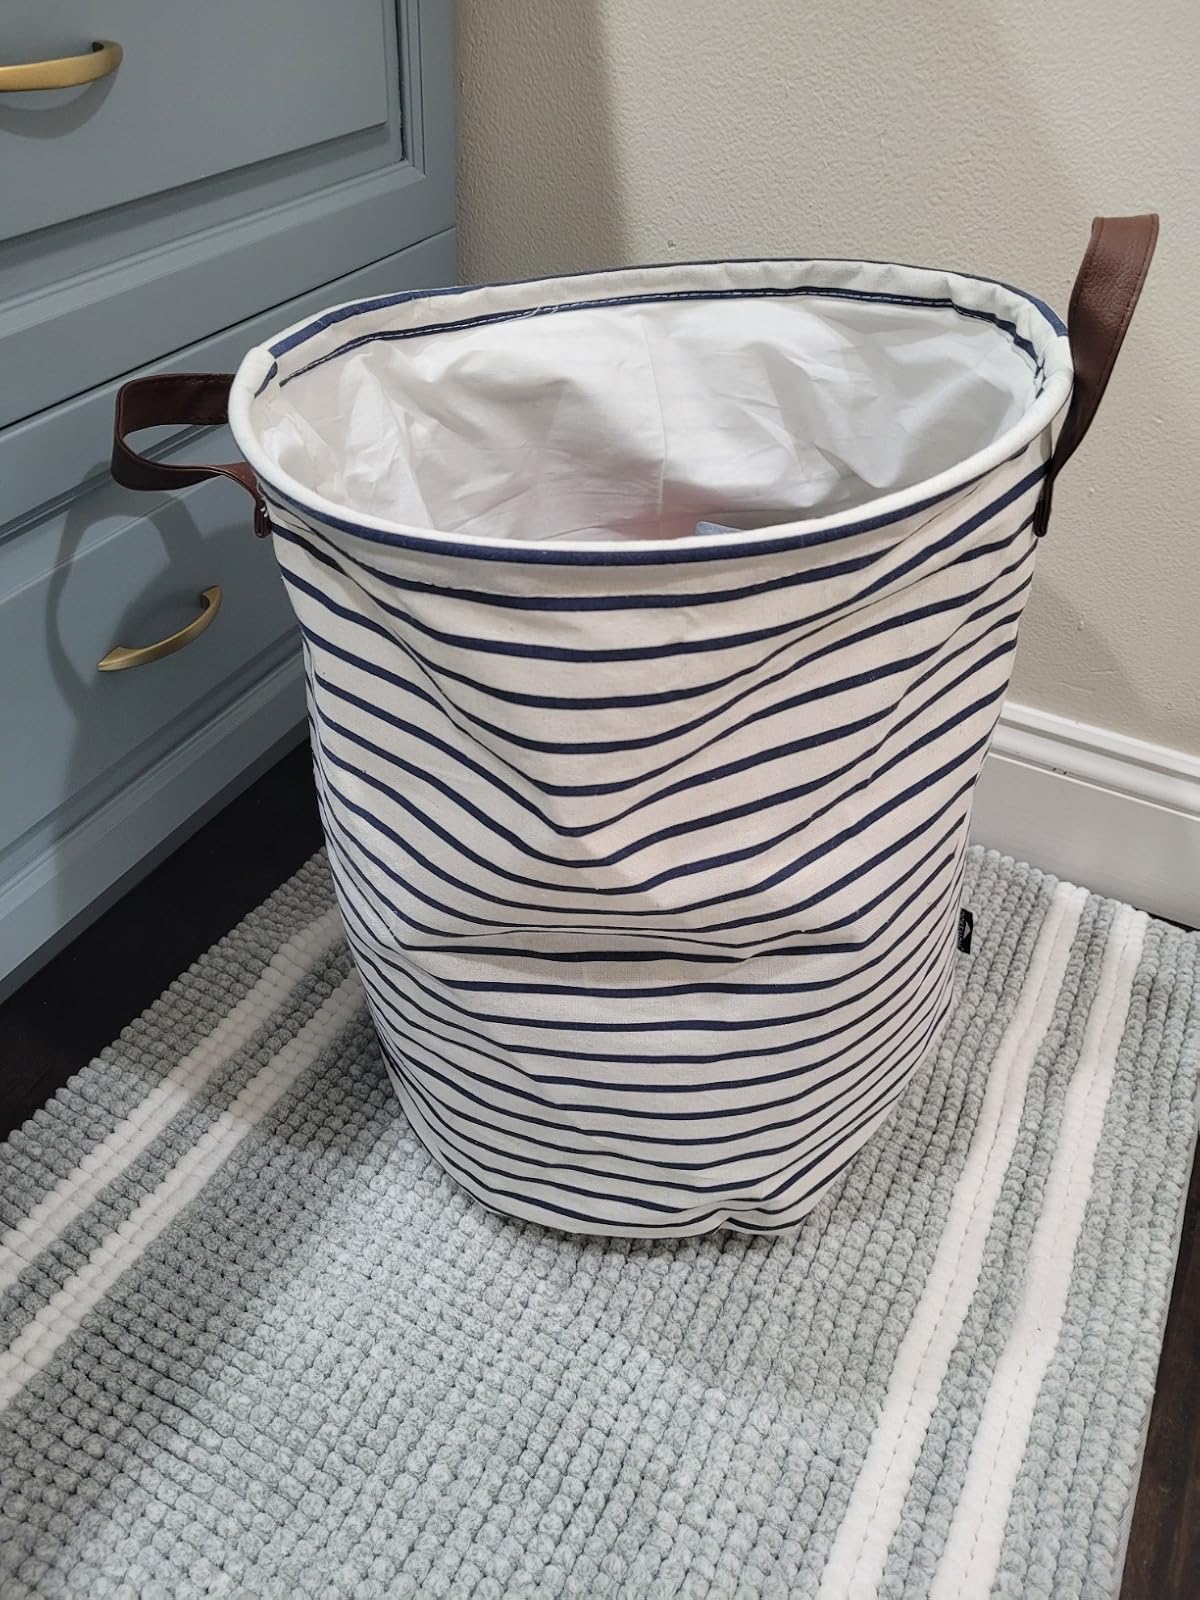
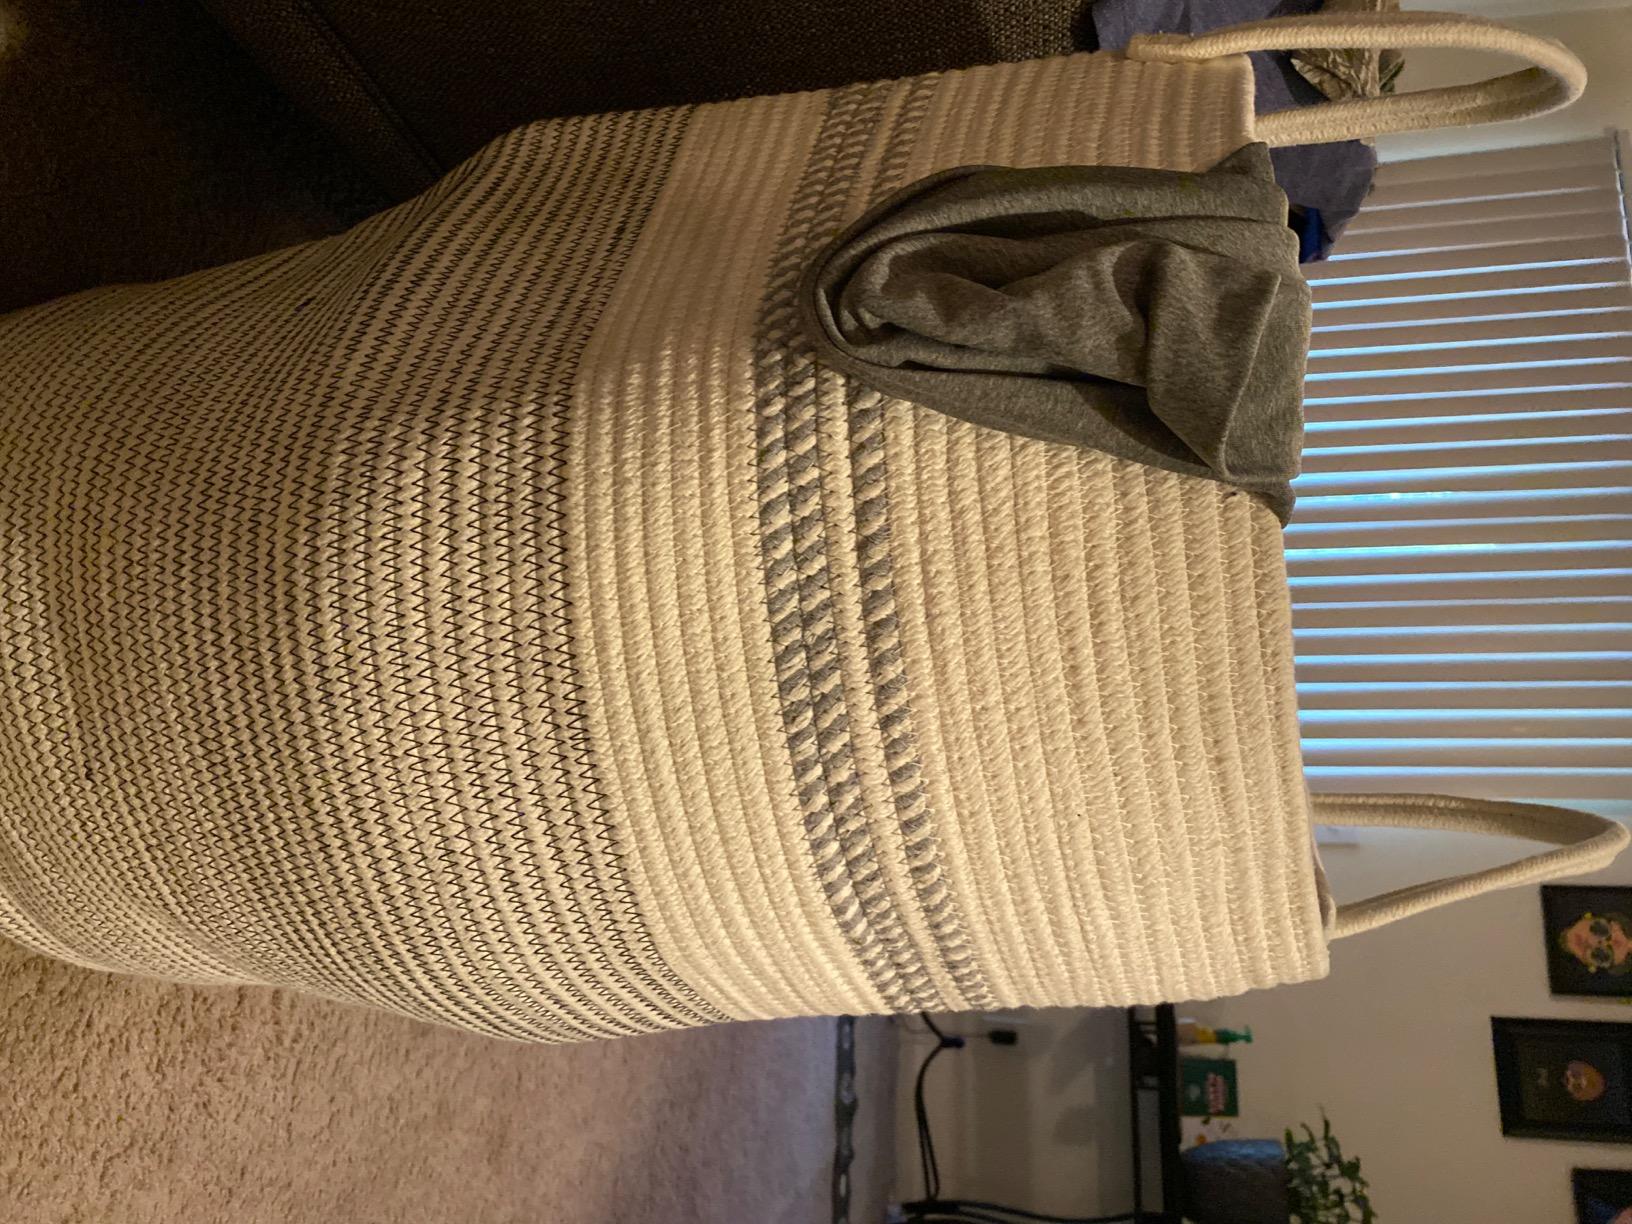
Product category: items_hamper
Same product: no